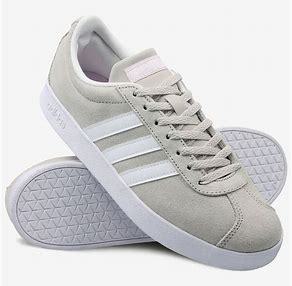
Brand: Adidas
Model: VL Court 2